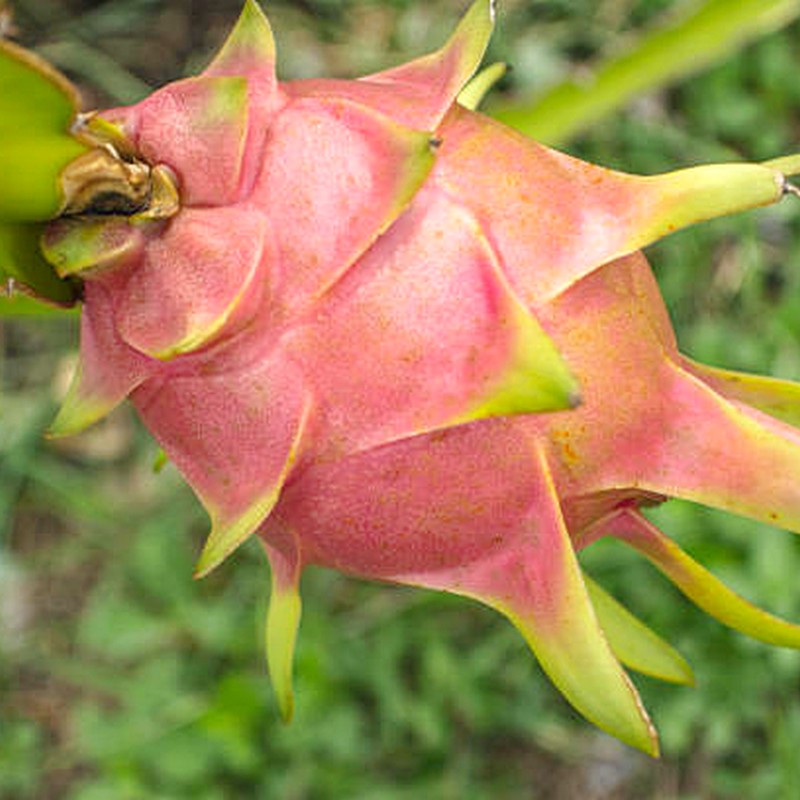
Label: Fresh Dragon Fruit